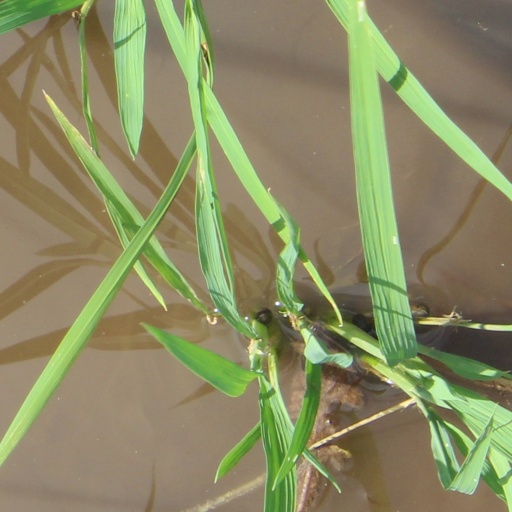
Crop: rice